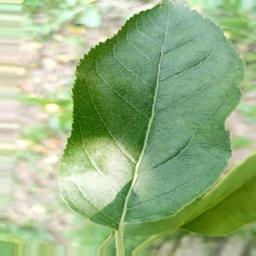
Label: Healthy